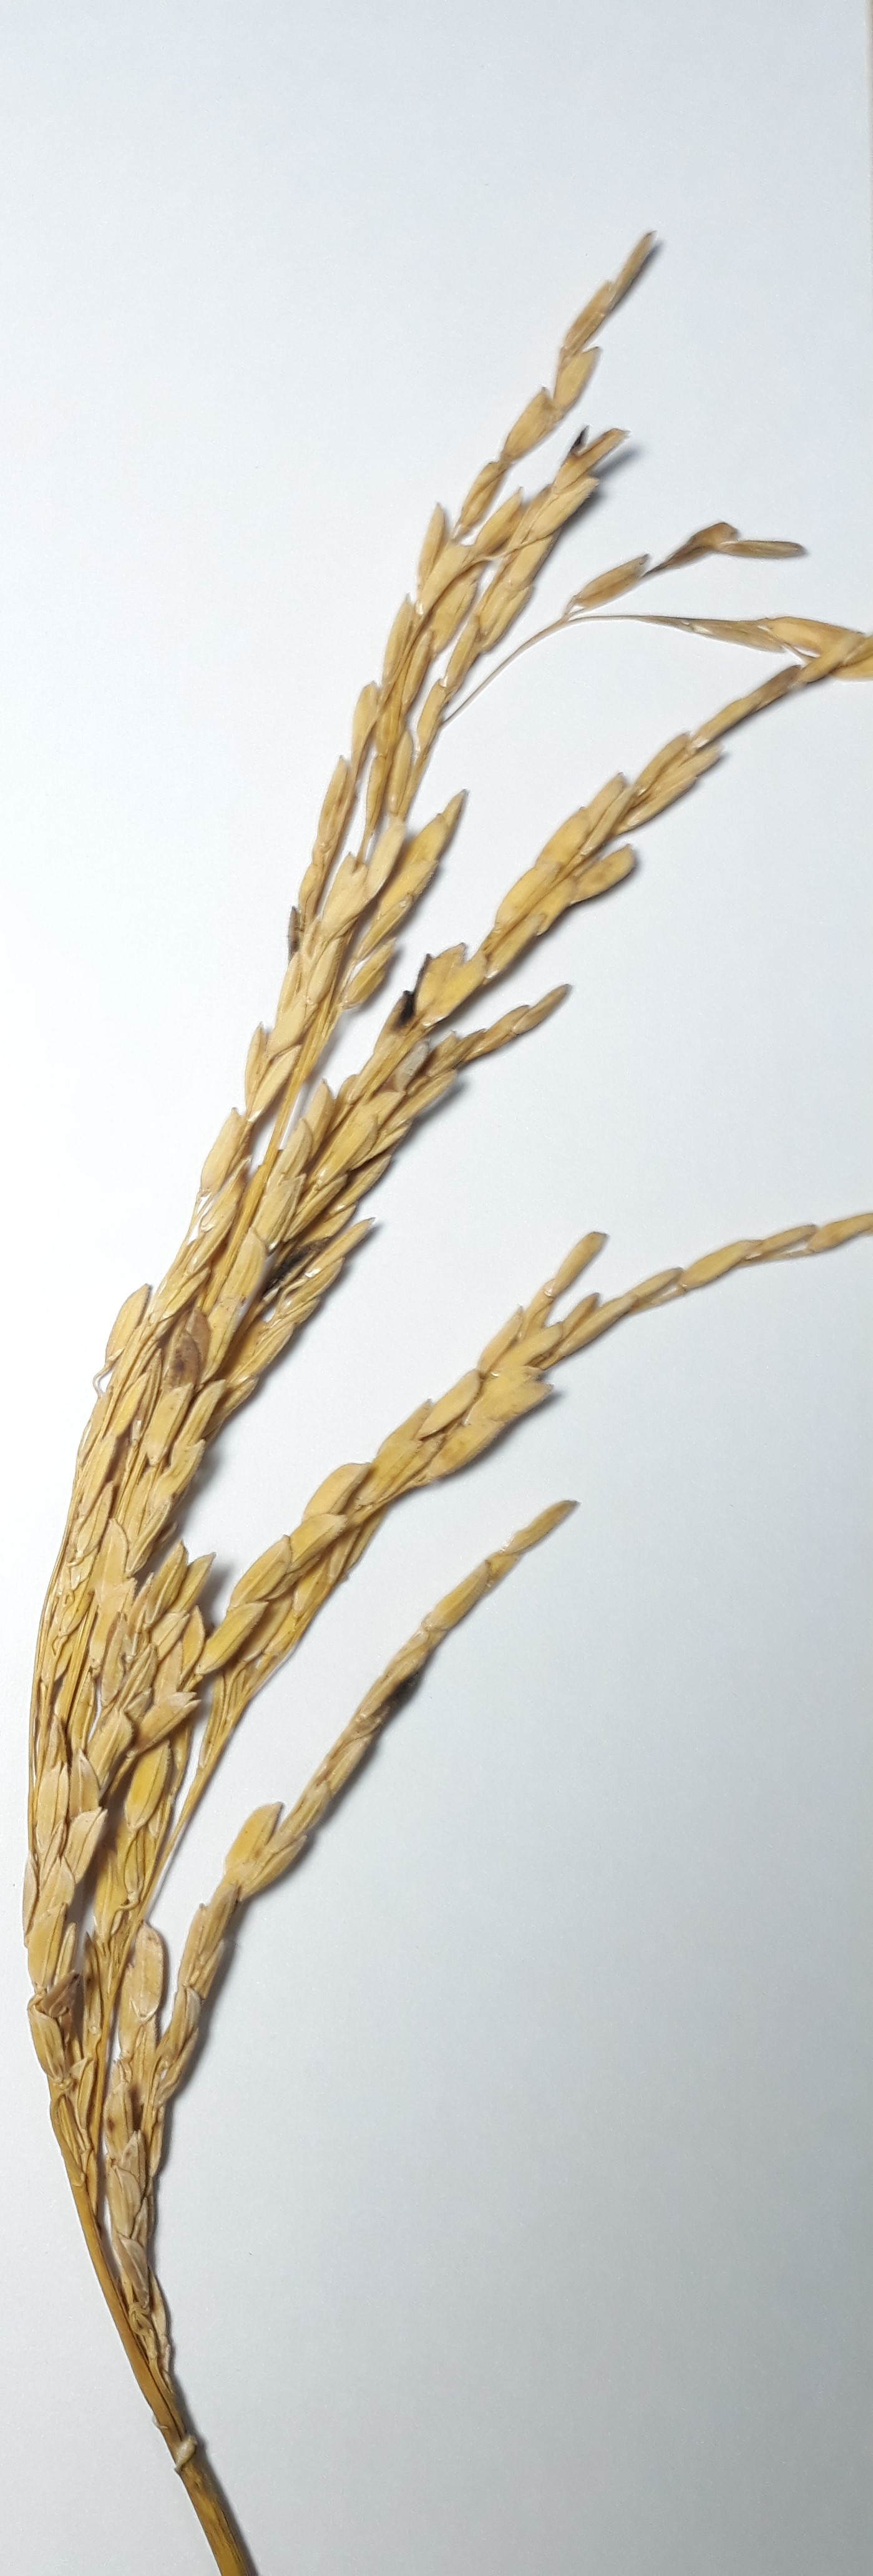
Label: Very Damage